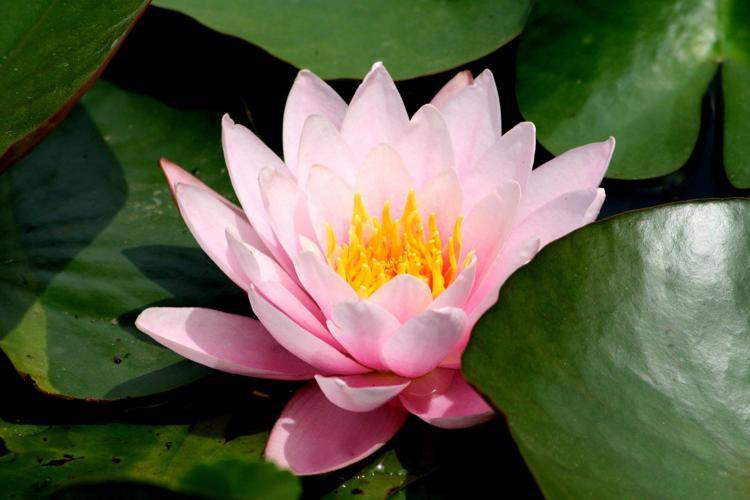
Label: water lily